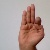
The image shows a hand gesture representing the letter 'F' in Indian Sign Language.